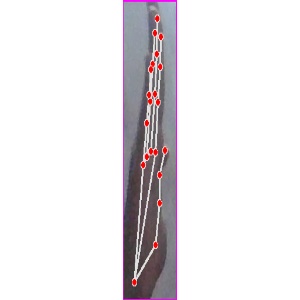
अक्षर: द